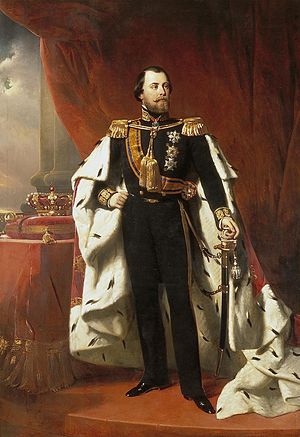
Vilhelm 3. af Nederlandene
Kong Vilhelm 3. af Nederlandene
Vilhelm 3., født 17. februar 1817 i Bruxelles, død 23. november 1890 i Apeldoorn, var konge af Nederlandene og storhertug af Luxembourg 1849 – 1890.